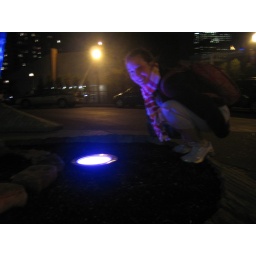
7:40 pm 1/25 blue light reflecting off my roomate's face with street lamp in the background